Harry Kane

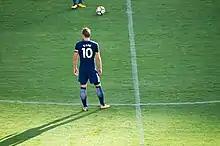
Kane playing for Tottenham Hotspur in 2017

In the absence of Hugo Lloris, Kane captained Tottenham in their opening home match of the 2016–17 season, assisting Victor Wanyama's winning goal as Spurs beat Crystal Palace 1–0 in a London derby at White Hart Lane. He opened his scoring account in the fourth matchday of the Premier League season, providing the final goal in a 4–0 win away to Stoke City.